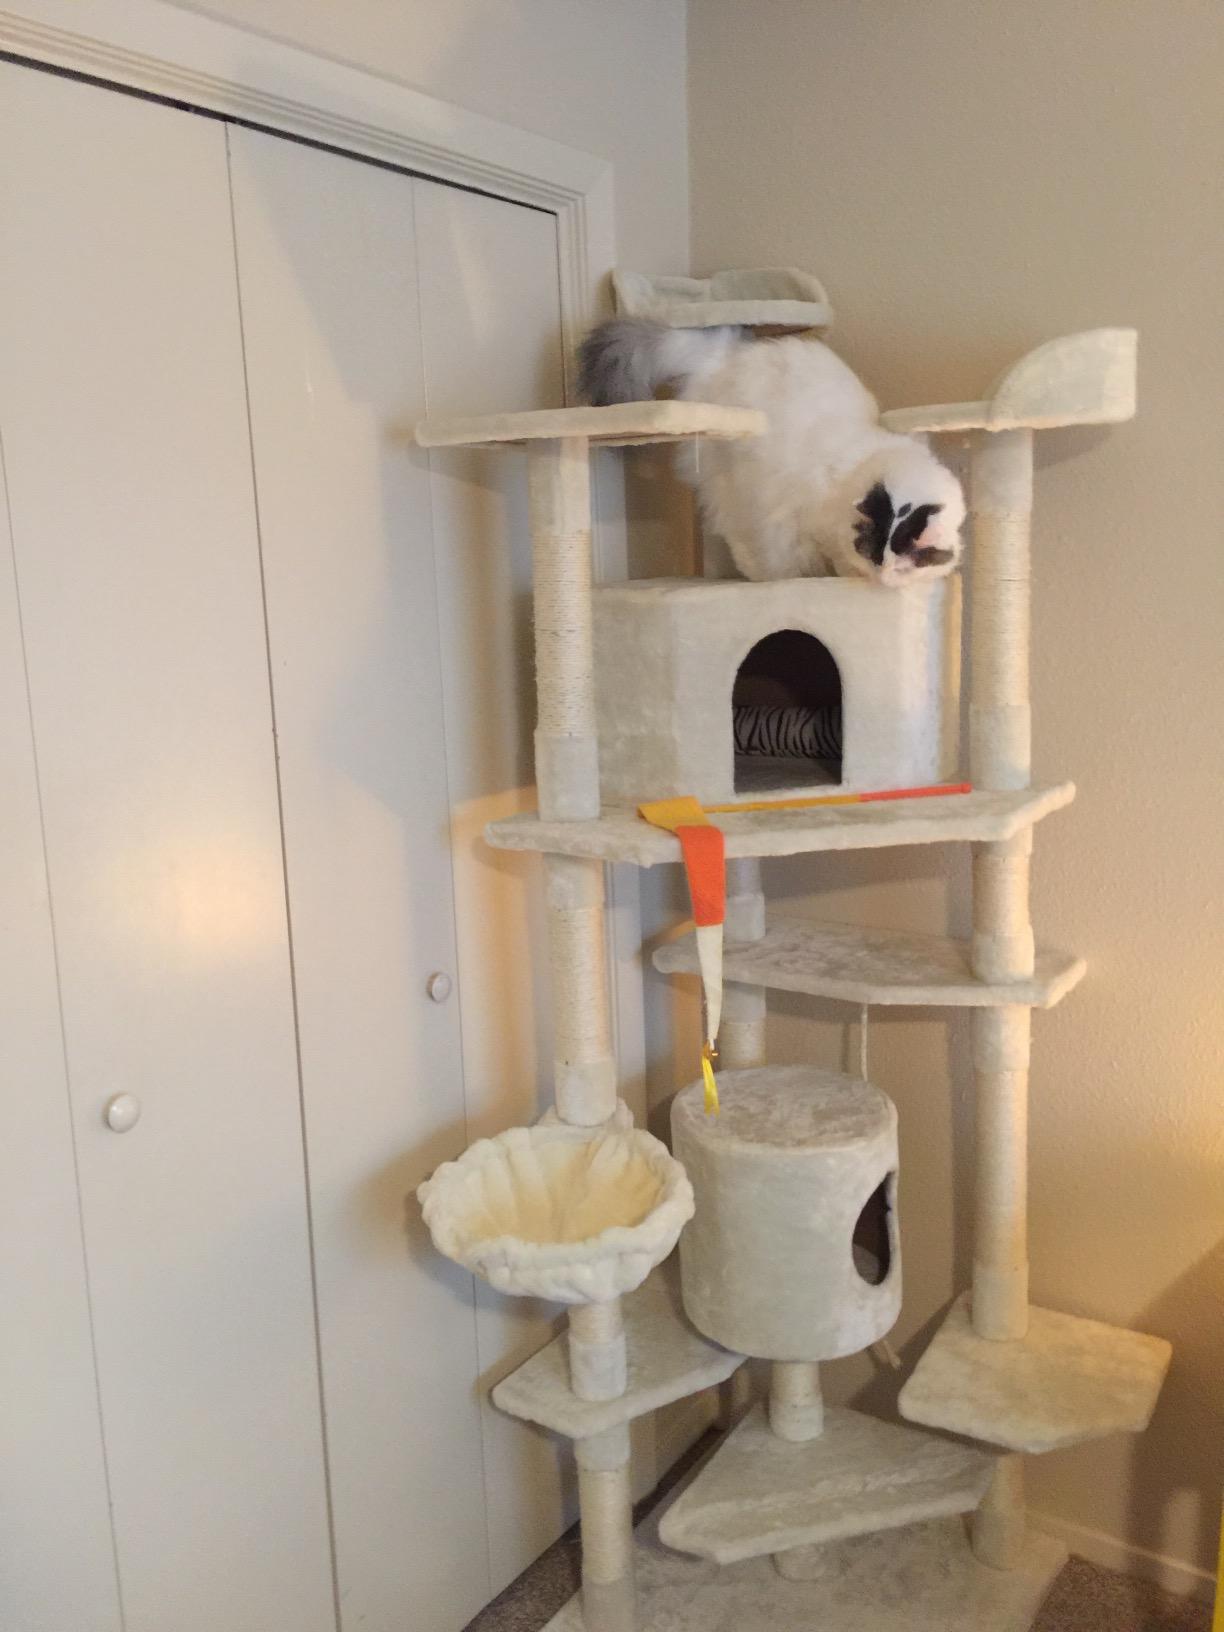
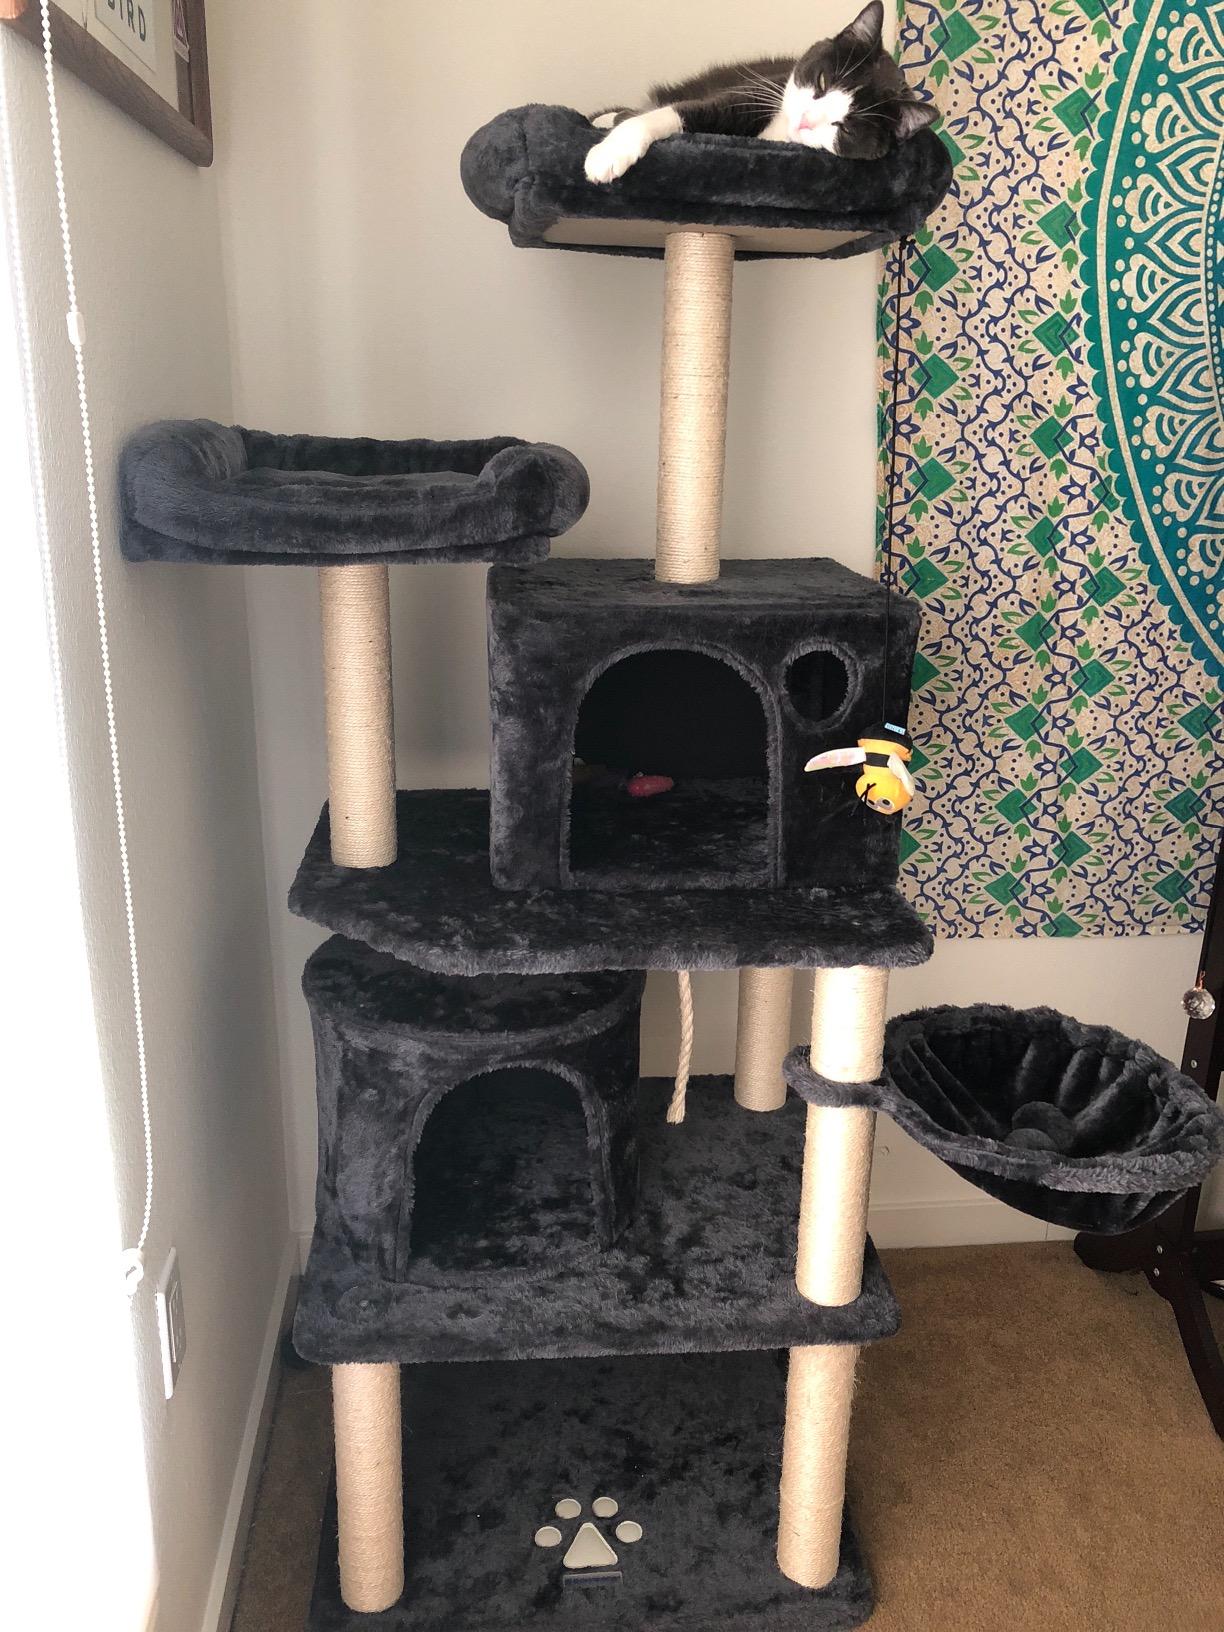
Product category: items_cat tree
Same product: no